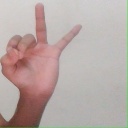
अक्षर: ण